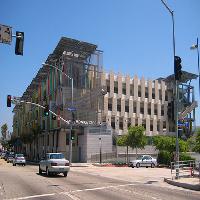
Weather: sun or clear